Bloch MB.90

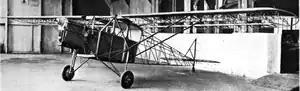

The Bloch MB.90 was the first all-metal French light aircraft. Only two aircraft were completed, making their first flights in 1932, though there were several variants.